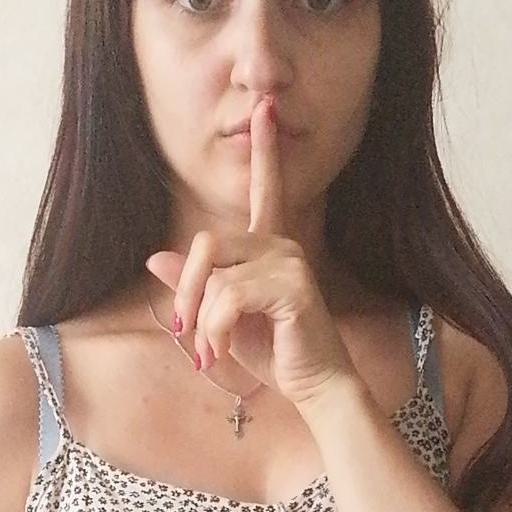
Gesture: mute